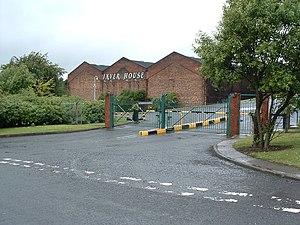
Distillerie Glenflager, fermée depuis 1985. Les bâtiments servent depuis de halles de stockage pour le propriétaire Inver House.